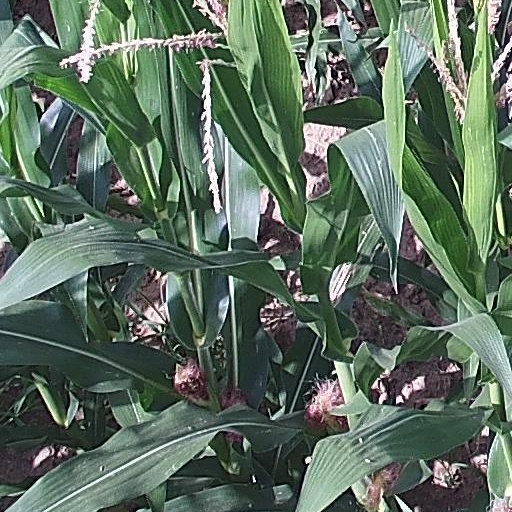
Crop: maize; corn